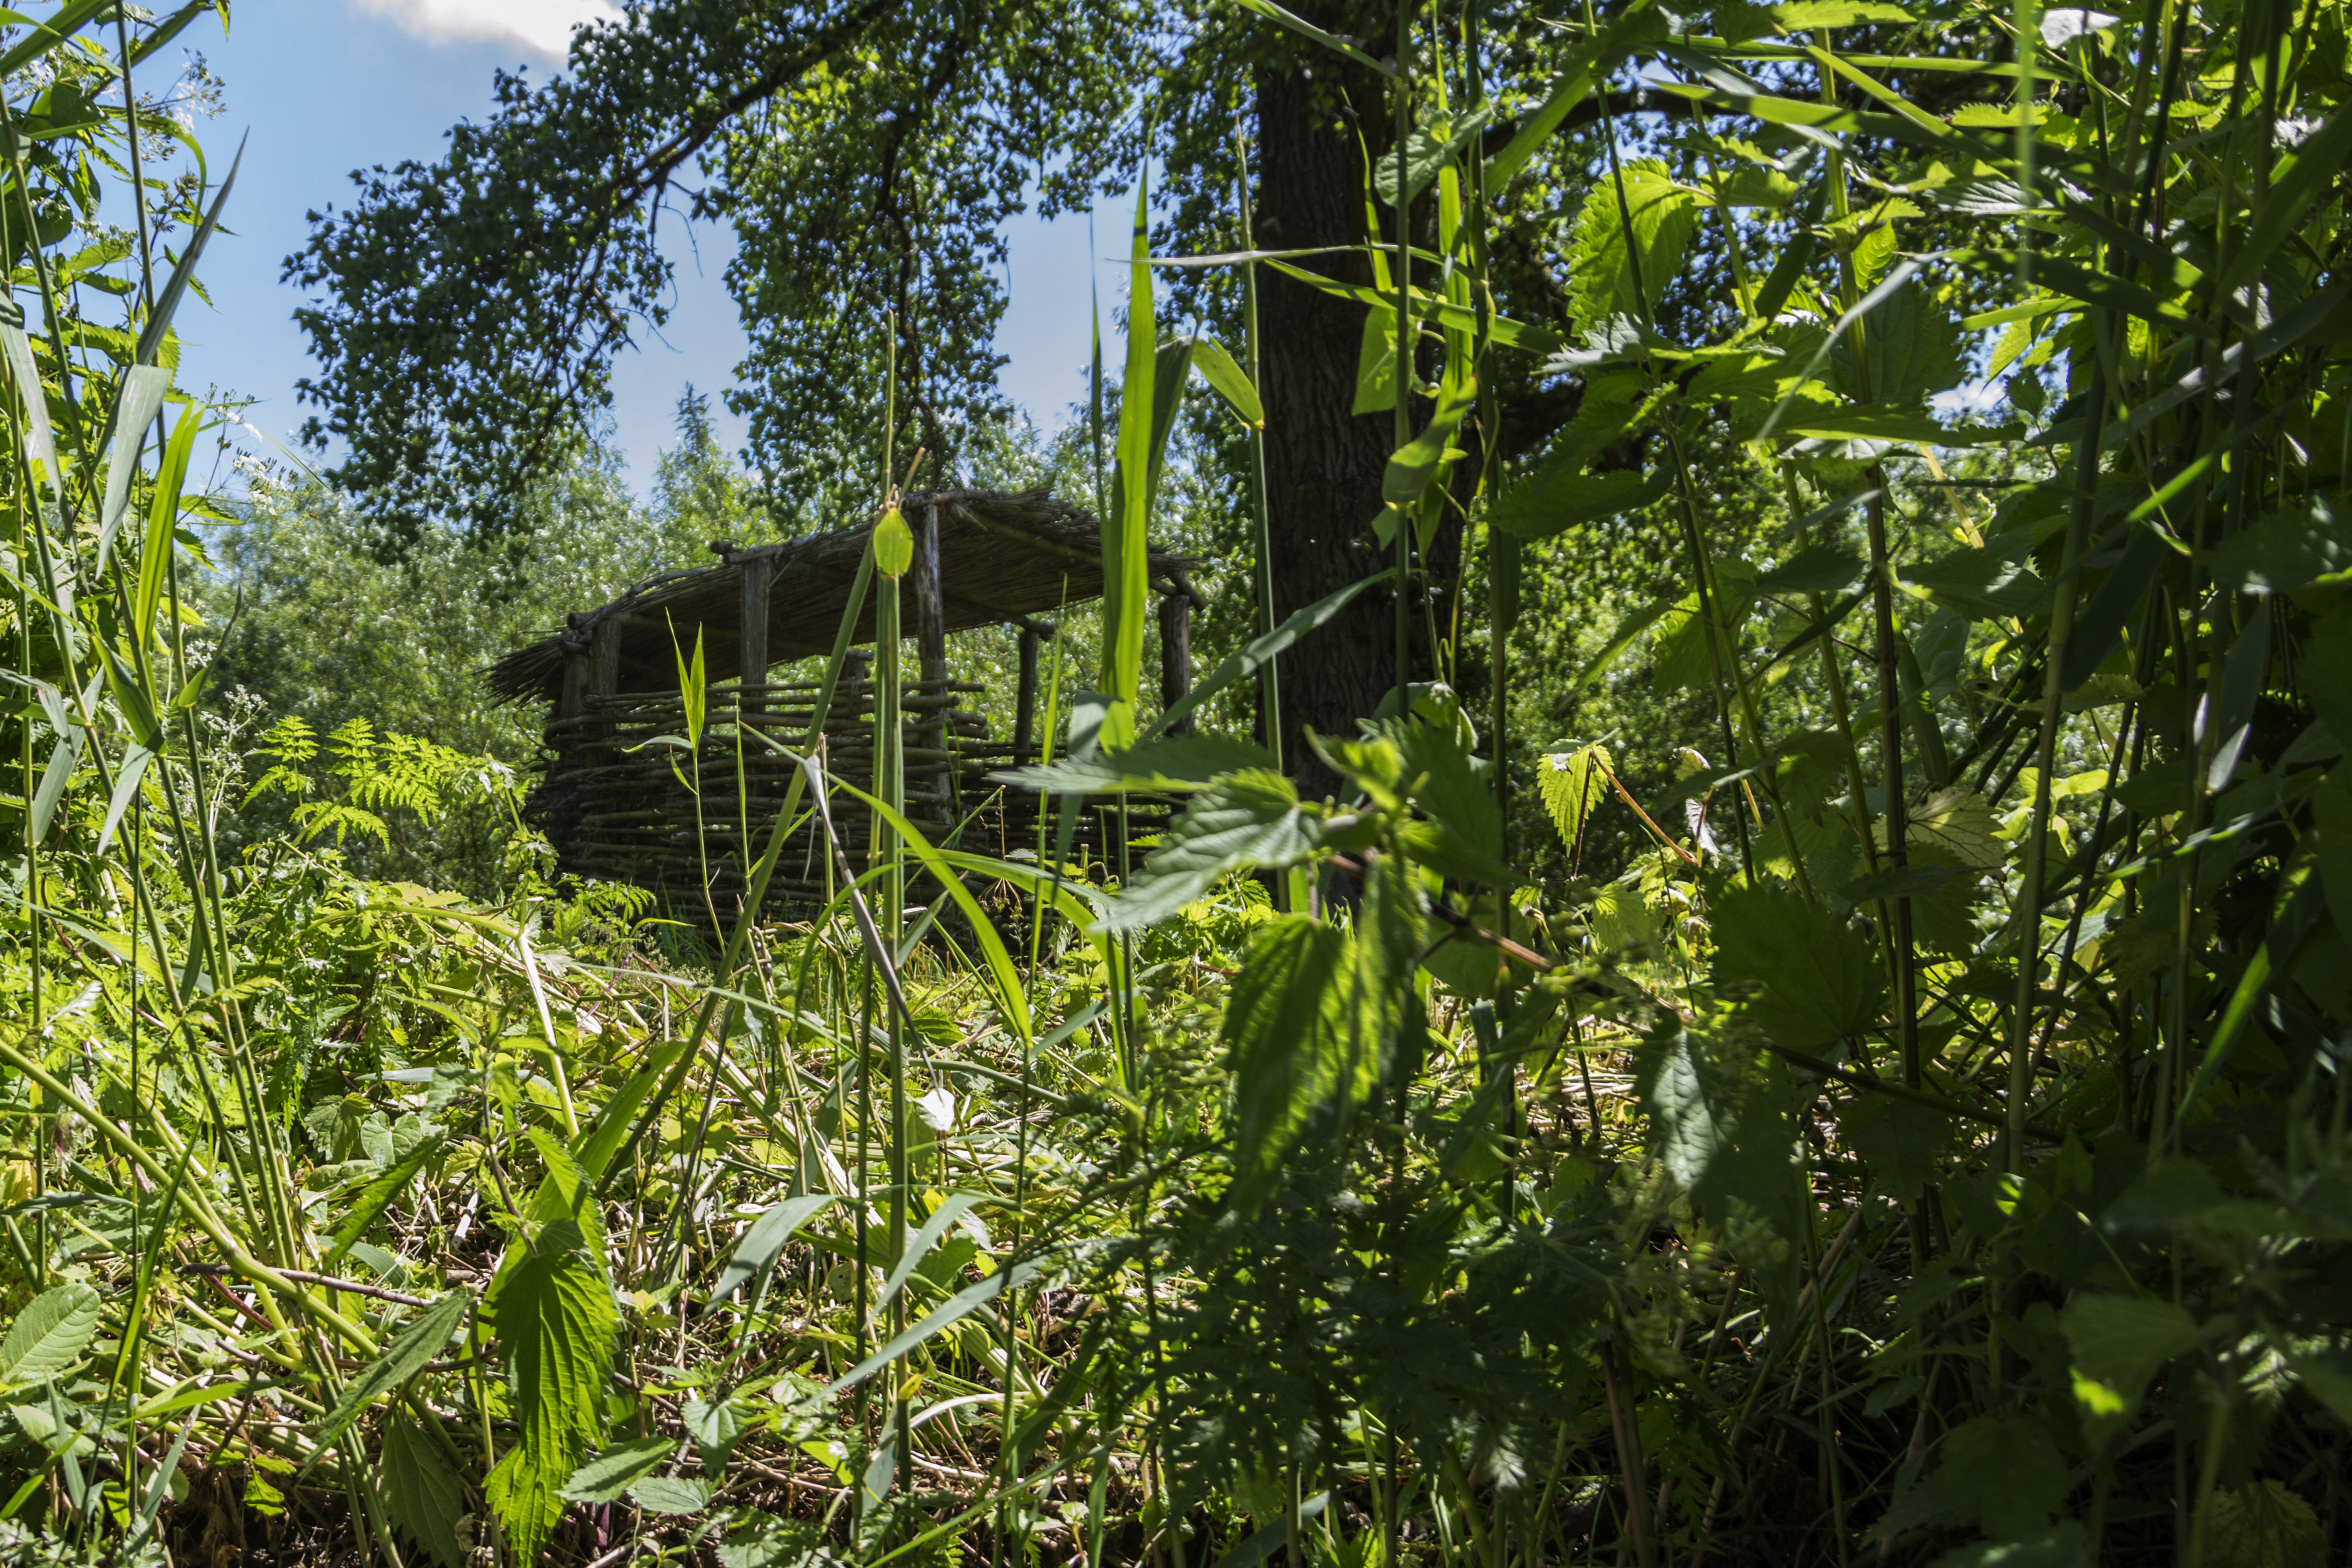
tree, nature, forest, outdoor, field, photography, meadow, house, sunlight, leaf, flower, green, jungle, toilet, botany, nikon, agriculture, garden, flora, outside, nederland, netherlands, zuidholland, vegetation, shrub, rainforest, outdoorphotography, plantation, woodland, habitat, cane, workers, paulvandevelde, pdvandevelde, padagudaloma, natuurfotografie, dordrecht, biesbosch, nederlandinfotos, hollandse, rural area, buitentoilet, griendwerkershuis, natural environment